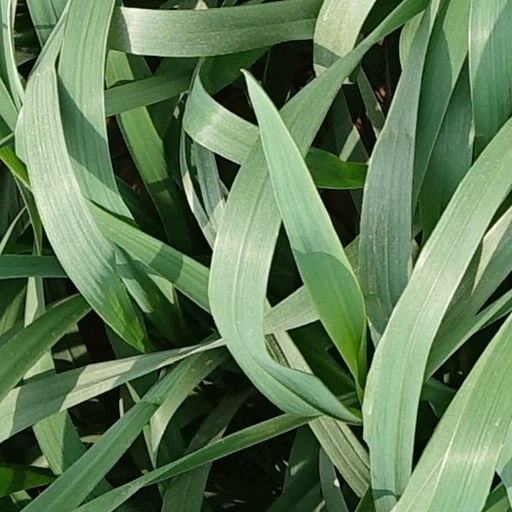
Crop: wheat